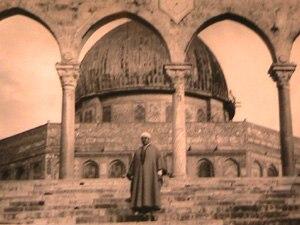
Mohamed_Fadhel_Ben_Achour_a_Jerusalem العربية: محمد الفاضل بن عاشور في القدس